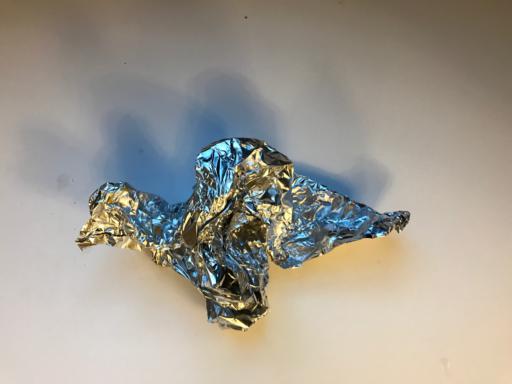
Waste category: metal